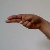
The image shows a hand gesture representing the letter 'H' in Indian Sign Language.